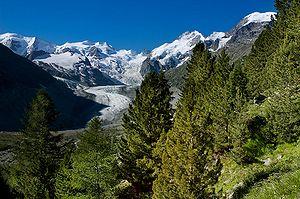
La Suisse, en forme longue la Confédération suisse est un pays d'Europe centrale et, selon certaines définitions, de l'Ouest, formé de 26 cantons, avec Berne pour capitale de facto, parfois appelée « ville fédérale ». La Suisse est bordée par l'Allemagne au nord, l'Autriche et le Liechtenstein à l'est-nord-est, l'Italie au sud et au sud-est et la France à l'ouest. C'est un pays sans côte océanique, mais qui dispose d'un accès direct à la mer par le Rhin. La superficie de la Suisse est de 41 285 km². Elle est géographiquement divisée entre les Alpes, le plateau suisse et le Jura. Les Alpes occupent la majeure partie du territoire. La population de la Suisse dépasse les 8,5 millions d'habitants et elle se concentre principalement sur le plateau, là où se trouvent les plus grandes villes. Parmi elles, Zurich, Genève et Bâle sont les agglomérations les plus importantes du pays en termes économiques et de population, et des villes mondiales où se trouvent le siège d'organisations internationales et des aéroports de dimension internationale.